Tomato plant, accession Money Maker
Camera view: tilt-top (135 deg); turntable rotation: 90 degrees
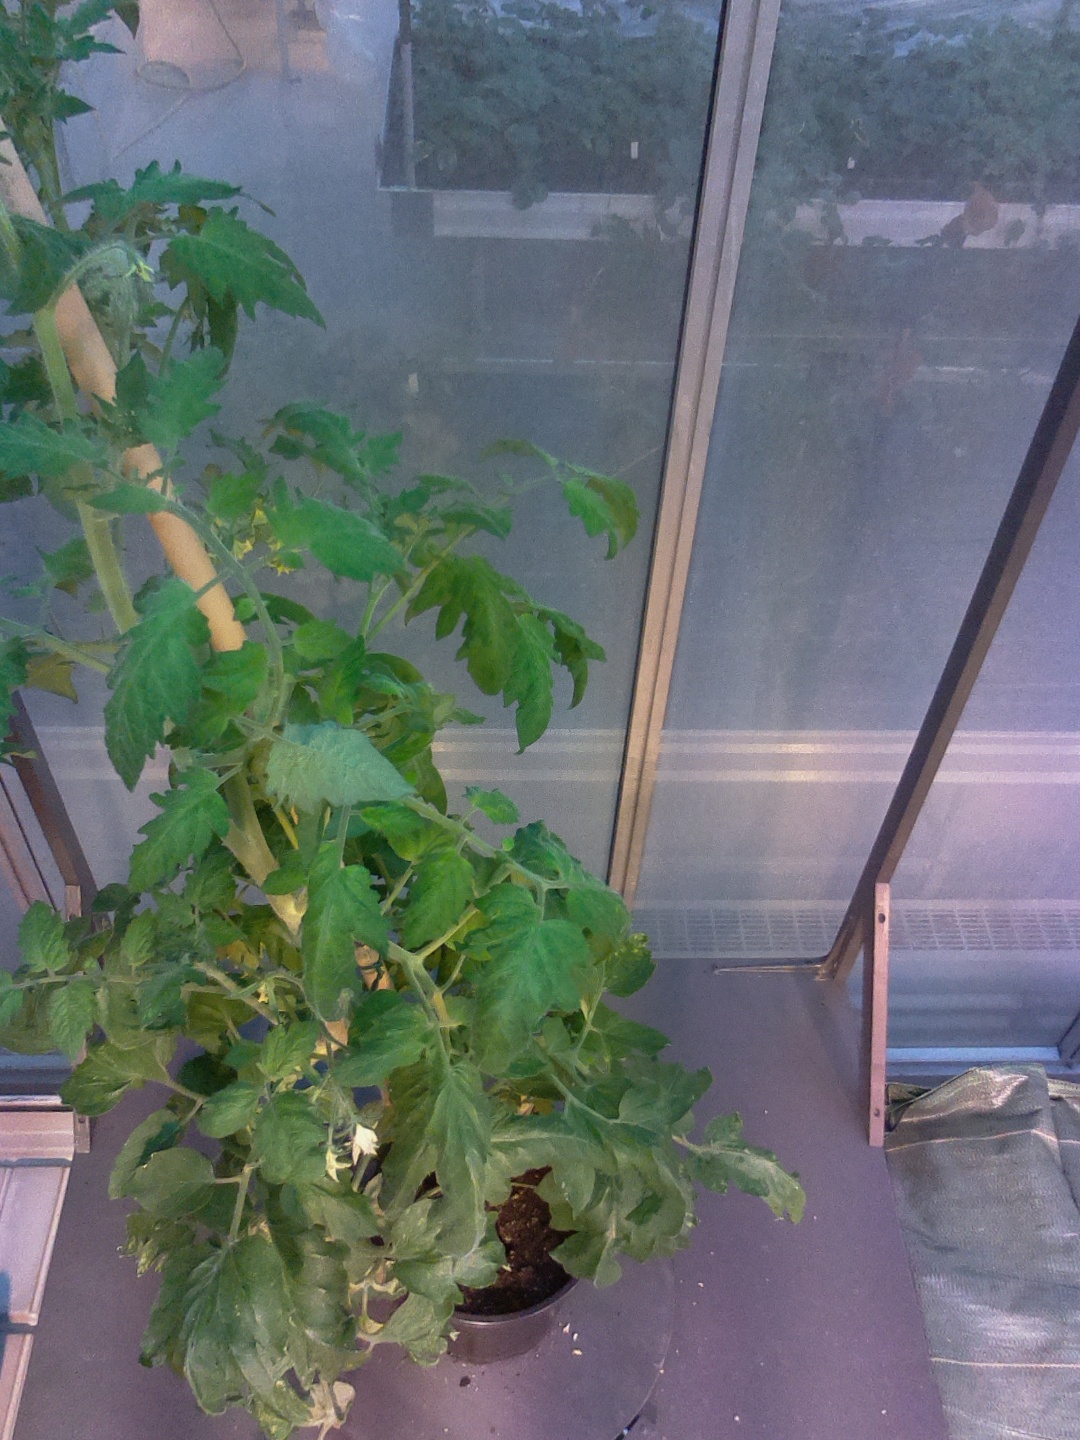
BBCH growth stage 70: Fruits at the main stem or branches visibles